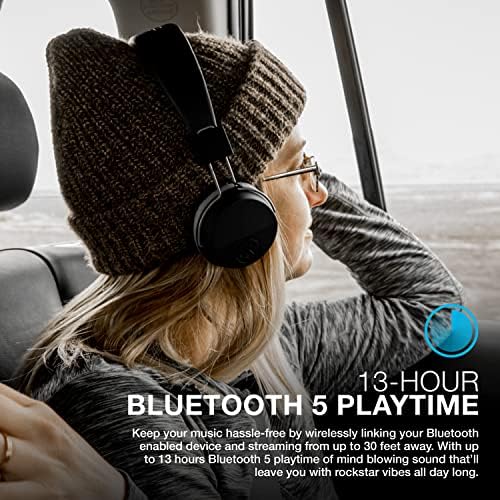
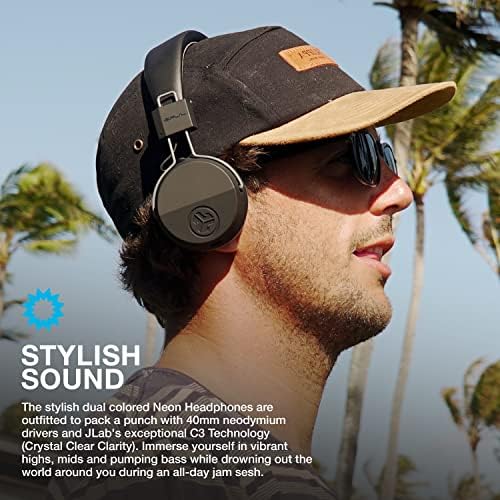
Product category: headphones
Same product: yes